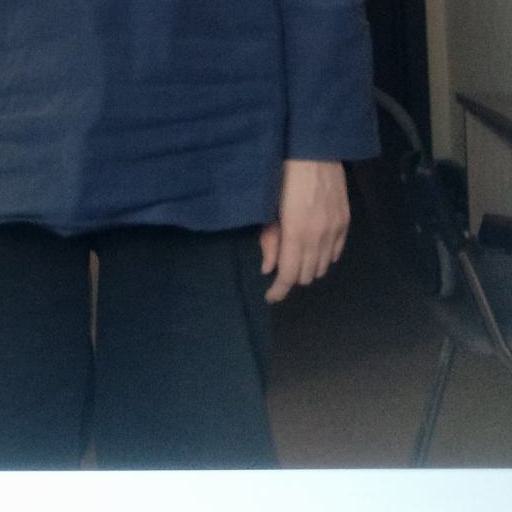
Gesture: no_gesture